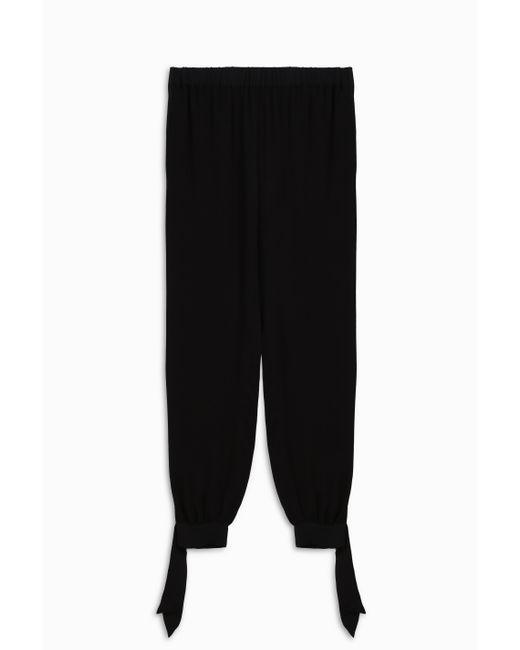
Schwarze Yoga-Stretchhose für Frauen